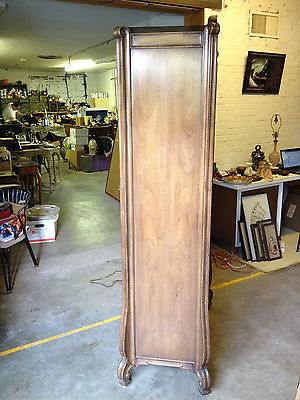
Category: cabinet